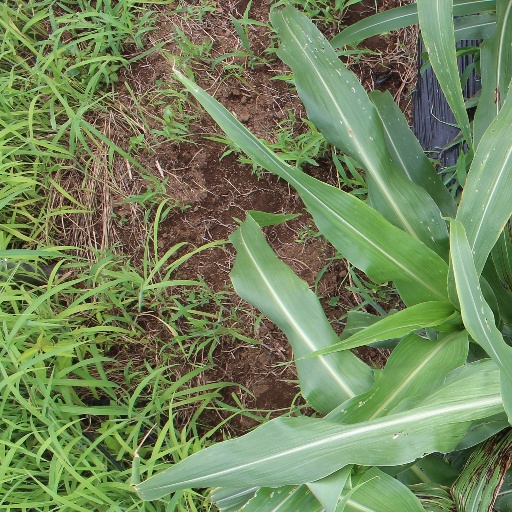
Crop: sorghum